Vespertine

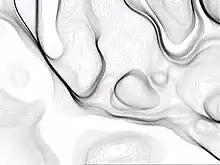
The controversial music video for "Pagan Poetry", directed by Nick Knight, features highly stylised images of unsimulated sex, going in hand with "Vespertine"'s central theme of eroticism and intimacy.

"Pagan Poetry", was released on 5 November 2001 as two CDs and a DVD, featuring a remix by Matthew Herbert, "Domestica", "Batabid", an Opiate remix of "Aurora", and the music video for "Pagan Poetry".